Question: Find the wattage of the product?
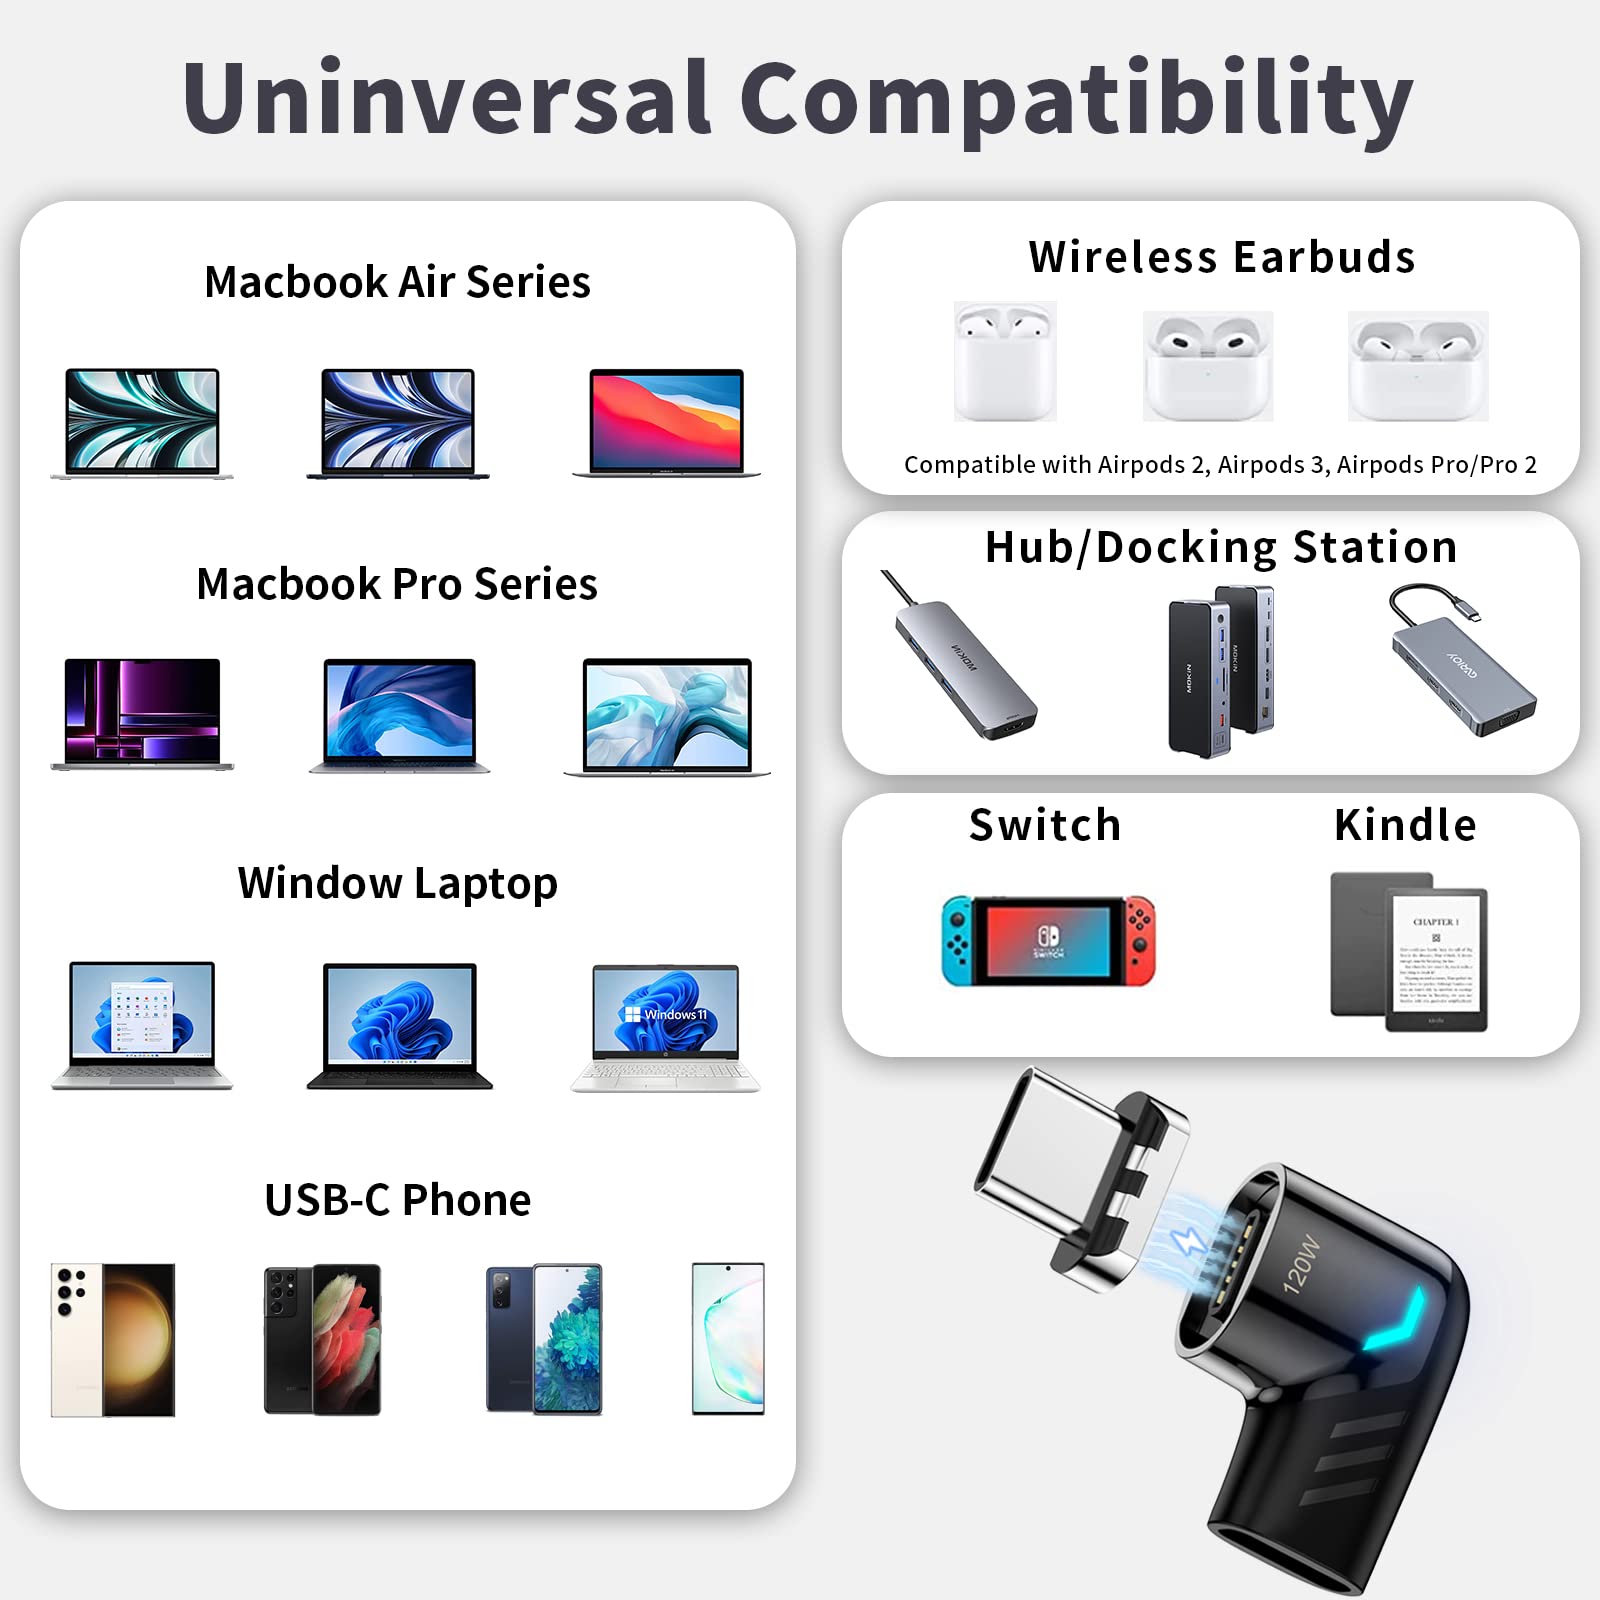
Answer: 120.0 watt